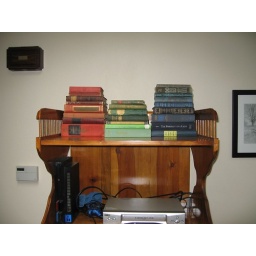
Sorted book shelf and took off these to sort by color for on top of the tv stand